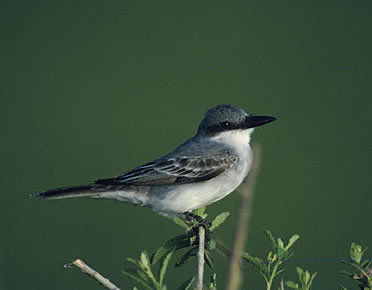
a white belly and chest, blue back and crown, blue and brown striped wingbars, long retrices and a black bill.
a gray bird with white throat, breast and belly, gray wings with white wingbars, a black tail and beak.
this little bird has a white underbelly, with grey on the top of its head and down its back, black on its wings and tail, tiny black eyes, and a long black blunt beak.
this bird has a steel-grey crown and back, a white throat, breast, and belly, and grey wings.
this bird has a grey crown, nape and back, with its wings in black color.
a small black and white bird, with a white belly and a black pointy bill.
this bird has a black bill with a dark grey crown and black feet.
this particular bird has a belly that is white and gray patchesa small bird with a white belly, breast, and throat.
this bird has grayish blue and black wings and a light gray breast and belly.
Species: Gray Kingbird